Jaklin Zlatanova

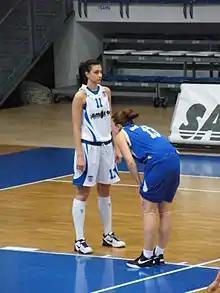
During the playoffs in season 2011–2012 in Bulgarian national league Zlatanova played two games with the team of Rilski Sportist where for 38 minutes she scored 37 points and 11 rebounds.

Most of her career Zlatanova has spent abroad, mainly in French and Spanish teams. In 2005 she was part of the Tarbes GB in southwest France where she made her debut on the European scene in the Euroleague competition. Having spent four years in the club (2005-2008), Zlatanova decided to move to Spain in Extrugasa's team at the beginning of 2009 season. She played in the EuroCup competition with an average of 14.3 points, 2.8 rebounds and 0.8 assists per game.